Work and labour organization in Upper Canada

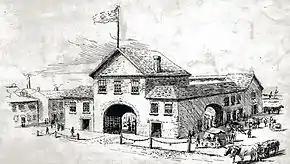
Second market in York (Toronto)

In 1830, Reform politicians John Lesslie and William Lyon Mackenzie helped form the York (later Toronto) Mechanics' Institute, based upon their experience with the "Dundee Rational Institute" in Scotland, and the London Mechanics Institute. This was an early attempt to provide more general working class education for apprentices. "Common schools" received little government support compared to the "grammar schools" that taught a classical education to the elite Family Compact bound for university. The Institute built up a lending library, and held weekly lectures. The Mechanics Institute was closely bound to the Reform movement, and shared quarters with their political organization, the Canadian Alliance Society, in the second market buildings. A Mechanics Institute was also started in Kingston.